Storbreen

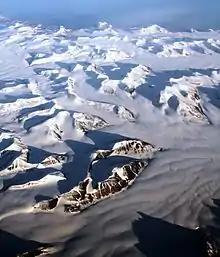
Storbreen, Isskiltoppane, Bendefjellet, Flatbreen

Storbreen ("The Large Glacier") is a glacier in Torell Land at Spitsbergen, Svalbard. It has a length of about fifteen kilometers, and debouches towards the bay of Brepollen, the inner part of Hornsund.